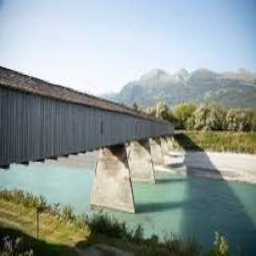
Old Rhine Bridge